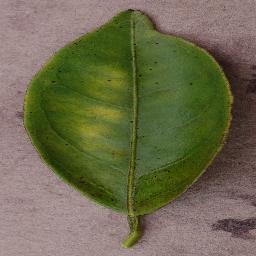
Label: Orange___Haunglongbing_(Citrus_greening)